Aulstad Church

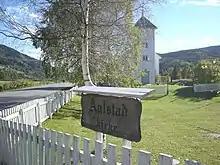
View of the church

In the 1860s, the parish received permission to build a new church in Aulstad. The old Svatsum Church had been torn down in 1860, and many of the materials were reused in the construction of the new Aulstad Church. Construction on the new church took place in 1864. The new church was a small long church with a choir and small sacristy on the east end of the nave. There was a small church porch with a tower on the west end of the nave. Some of the furnishings from the old Svatsum Church were also transferred to the new church including the altar and a wooden carving by Eistein Kjørn. The new church was consecrated in 1864.